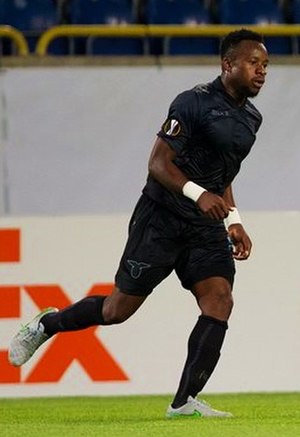
Ogenyi Onazi
Ogenyi Eddy Onazi, er en nigeriansk fodboldspiller, der spiller for den tyrkiske ligaklub Trabzonspor.